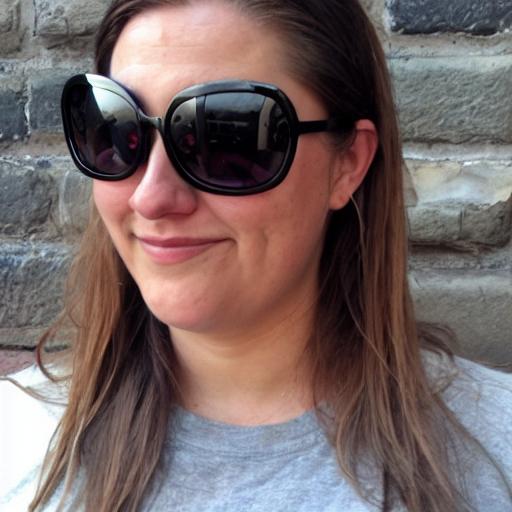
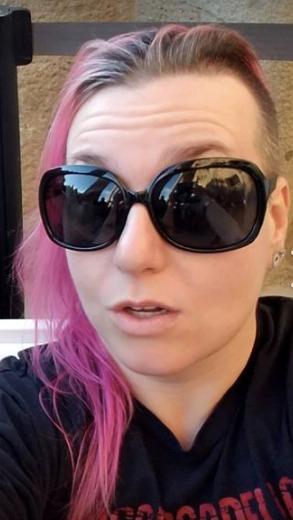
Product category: accessories_sunglasses
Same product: no